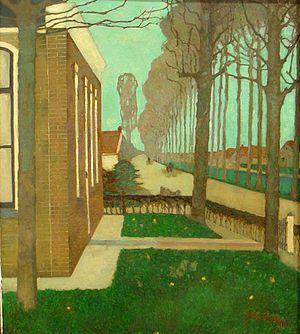
Voici une liste de peintres qui sont nés et/ou étaient principalement actifs aux Pays-Bas. Pour les artistes nés et actifs dans le Sud des Pays-Bas méridionaux, consultez la Liste des peintres Flamands. Les artistes sont triés par siècle puis par nom de famille. En général, les artistes inclus sont mentionnés sur le site web l'ArtCyclopedia, dans le Grove Dictionary of Art, dont les tableaux se vendent régulièrement à plus de 20 000 $ aux enchères. Les peintres actifs sont donc sous-représentés, alors que plus de la moitié des artistes sont des peintres baroques du XVIIᵉ siècle, ce qui correspond à peu près à l'âge d'or hollandais. Les noms d'artistes plus âgés ont souvent différentes orthographes; l'orthographe préférée est utilisée telle qu'elle figure dans la base de données du Rijksbureau voor Kunsthistorische Documentatie, mais plusieurs peintres sont répertoriés deux fois lorsque leurs noms alternatifs communs sont alphabétiquement éloignés.